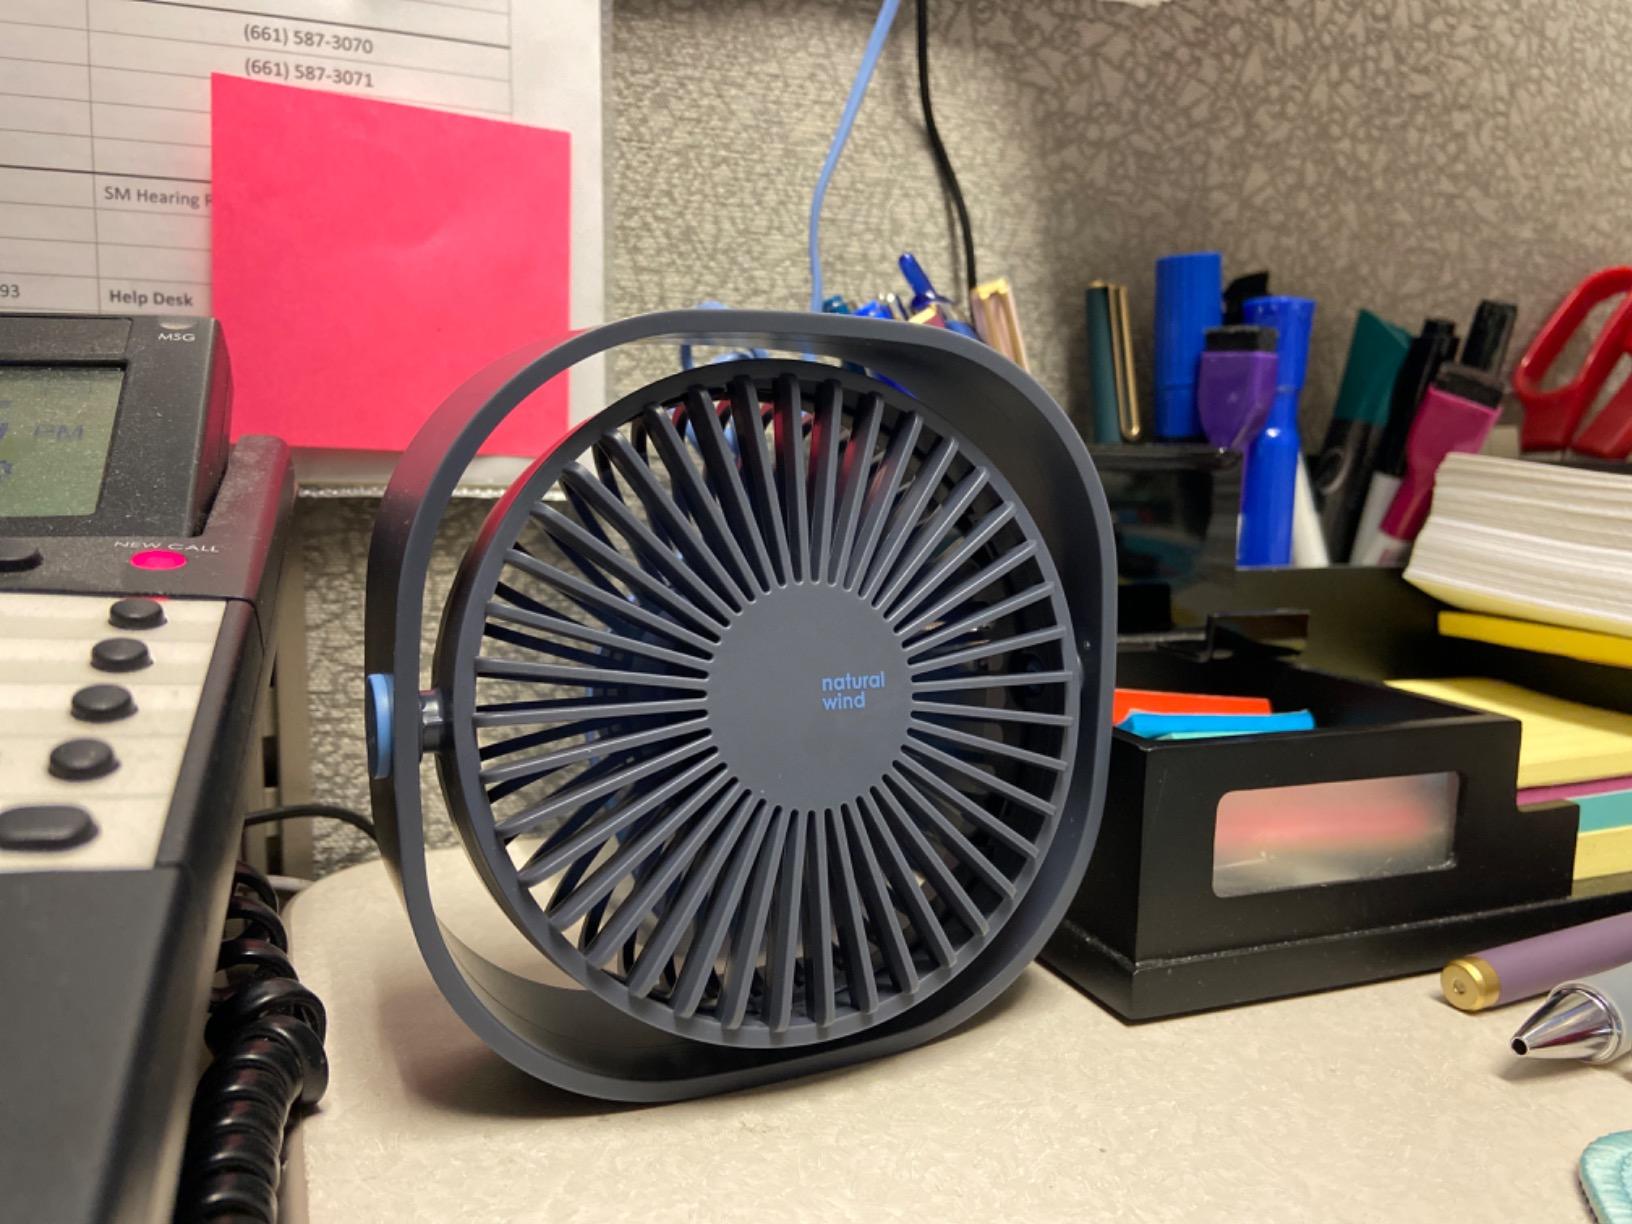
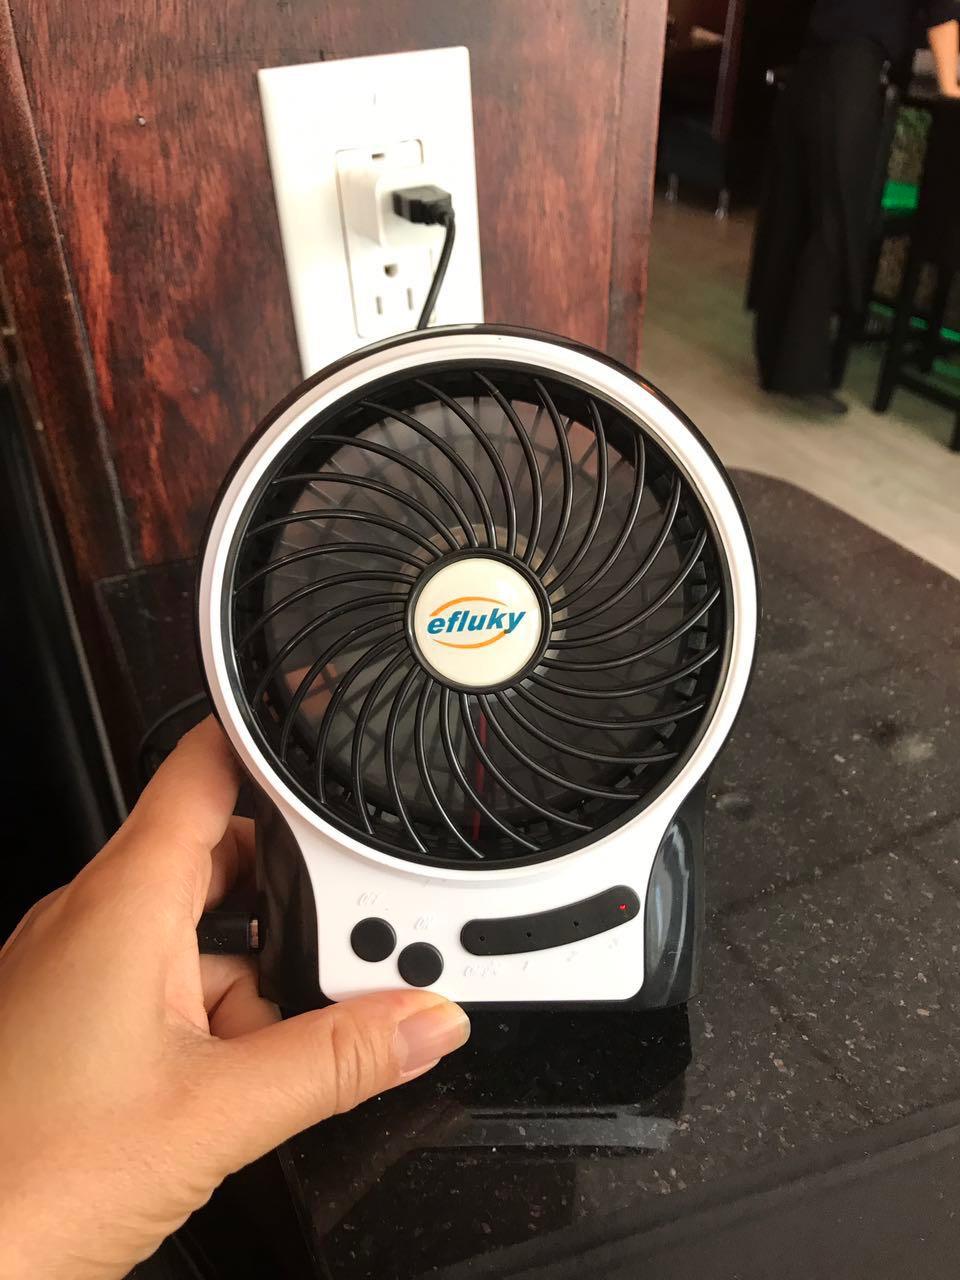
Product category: fan
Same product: no